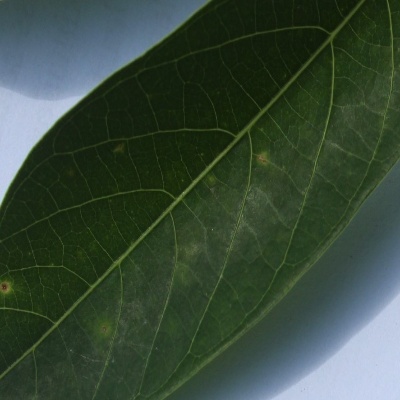
Crop: Cassava
Condition: green mite